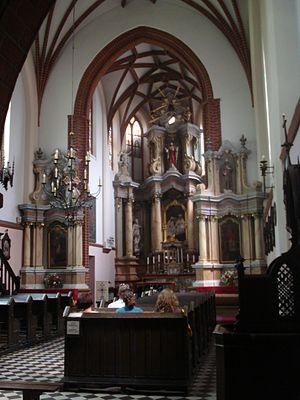
L' église Sainte-Anne est une église catholique, située dans la vieille ville de Vilnius, rue Mairono. De style gothique tardif, elle constitue l'un des monuments les plus représentatifs du centre historique. Elle est ouverte tous les jours de mai à septembre, sauf le lundi, de 10 h à 18 h, et d'octobre à avril une demi-heure avant les messes. Celles-ci ont lieu à 17 h 30 en semaine et les dimanches et jours de fête à 9 h et 11 h, en langue lituanienne.